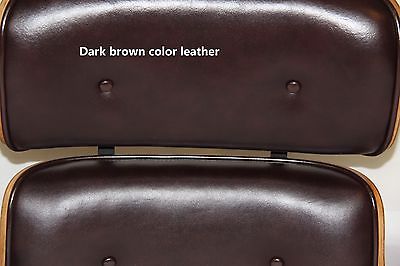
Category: chair